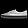
Label: Sneaker